Lectionary

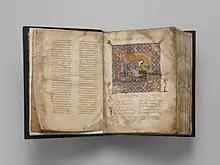
"Jaharis Byzantine Lectionary", <a href="https%3A//commons.wikimedia.org/wiki/File%3AJaharis_Byzantine_Lectionary_MET_DP160636.jpg">Metropolitan Museum of Art

In the Eastern Churches (Eastern Orthodox, Oriental Orthodox, Eastern Catholic, the Assyrian Church of the East, Ancient Church of the East, and those bodies not in communion with any of them but still practicing Eastern liturgical customs) tend to retain the use of a one-year lectionary in their liturgy. Different churches follow different liturgical calendars (to an extent). Most Eastern lectionaries provide for an epistle and a Gospel to be read on each day. Other known witnesses of the Christian Jerusalem-Rite Lectionary are those preserved in Georgian, Caucasian Albanian language, and Armenian translations (6th to 8th centuries CE).